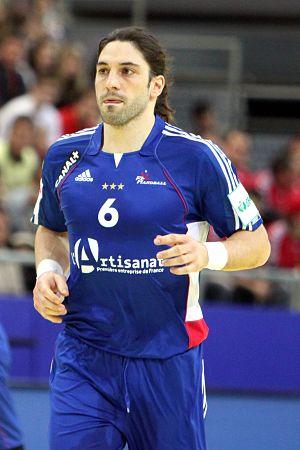
Le Prix du sportif français des auditeurs de Radio France a été créé en 2008, récompensant d'un trophée, chaque année, au mois de décembre, un sportif français ou bien une équipe, choisi par les auditeurs et les internautes de Radio France. Le choix du public s'effectue, selon les années, parmi 10 à 15 sportifs sélectionnés par le service des Sports de Radio France et son Directeur délégué Jacques Vendroux.
Cette page présente les joueurs sélectionnés en Équipe de France masculine de handball depuis 1946.